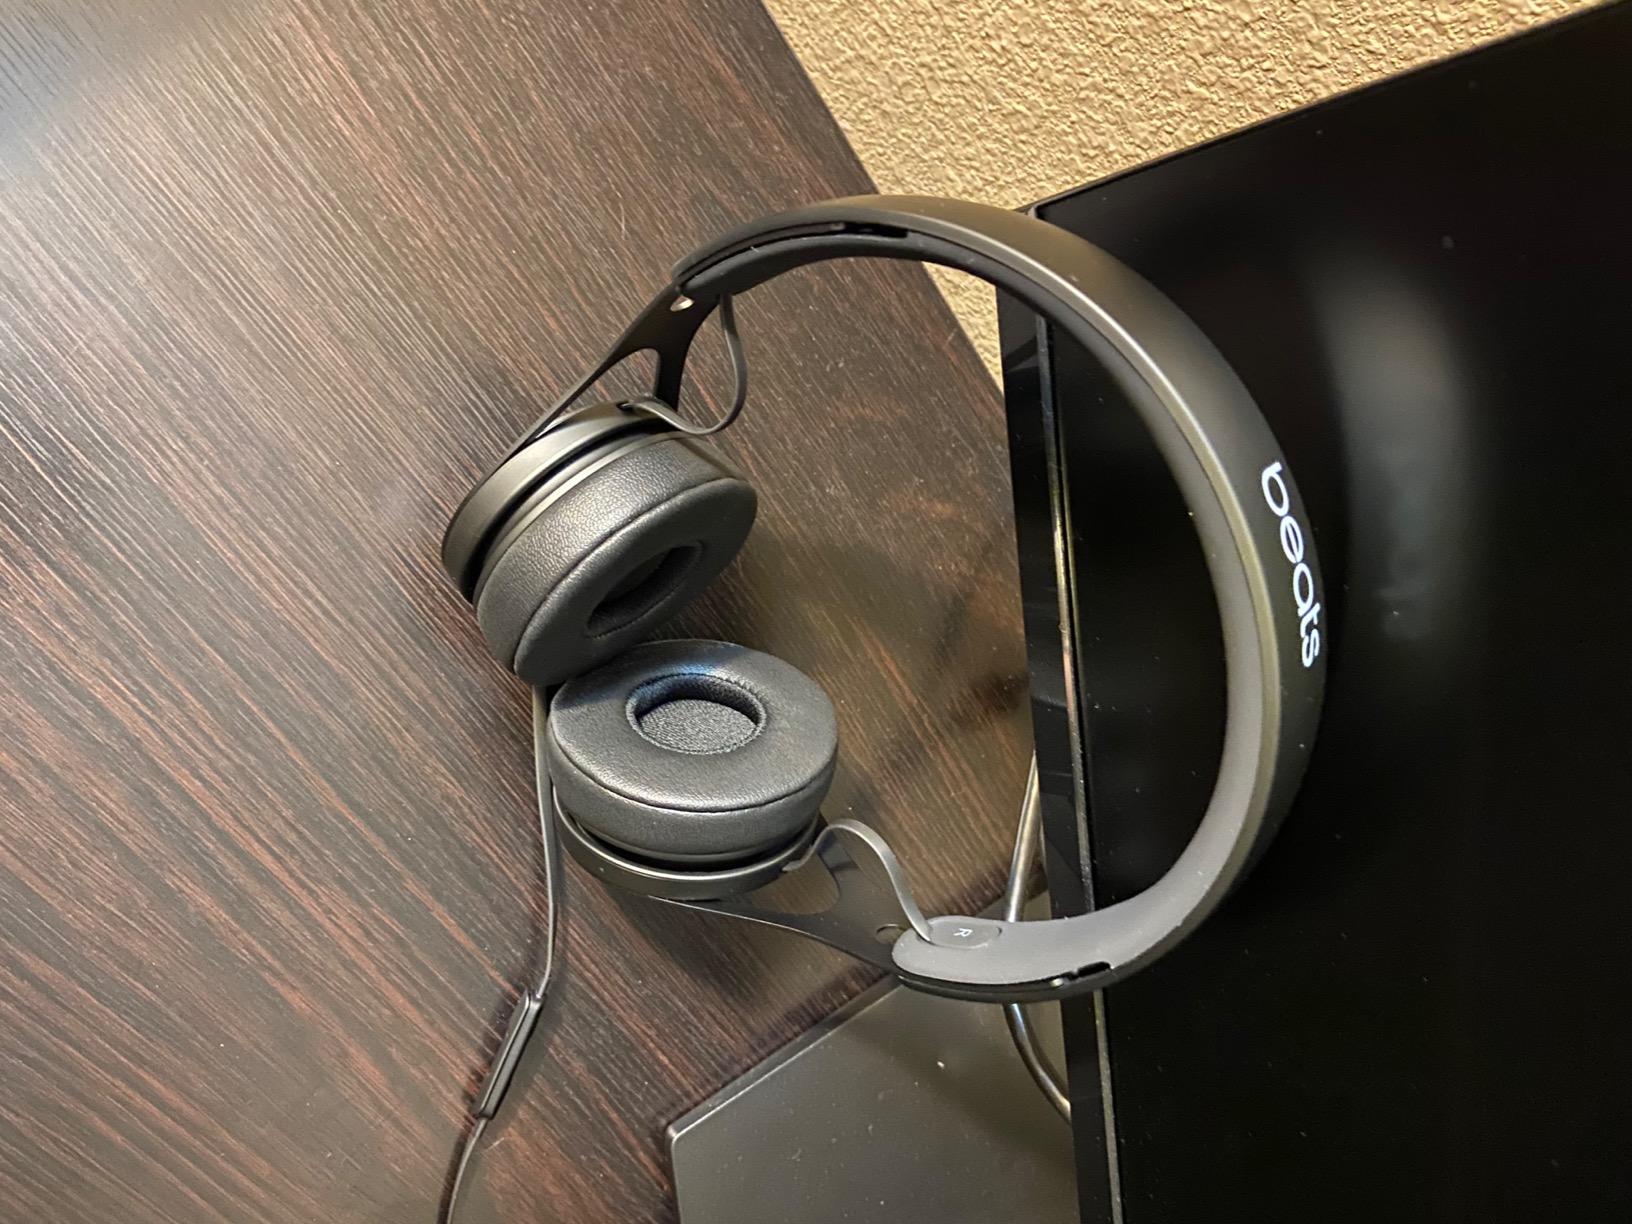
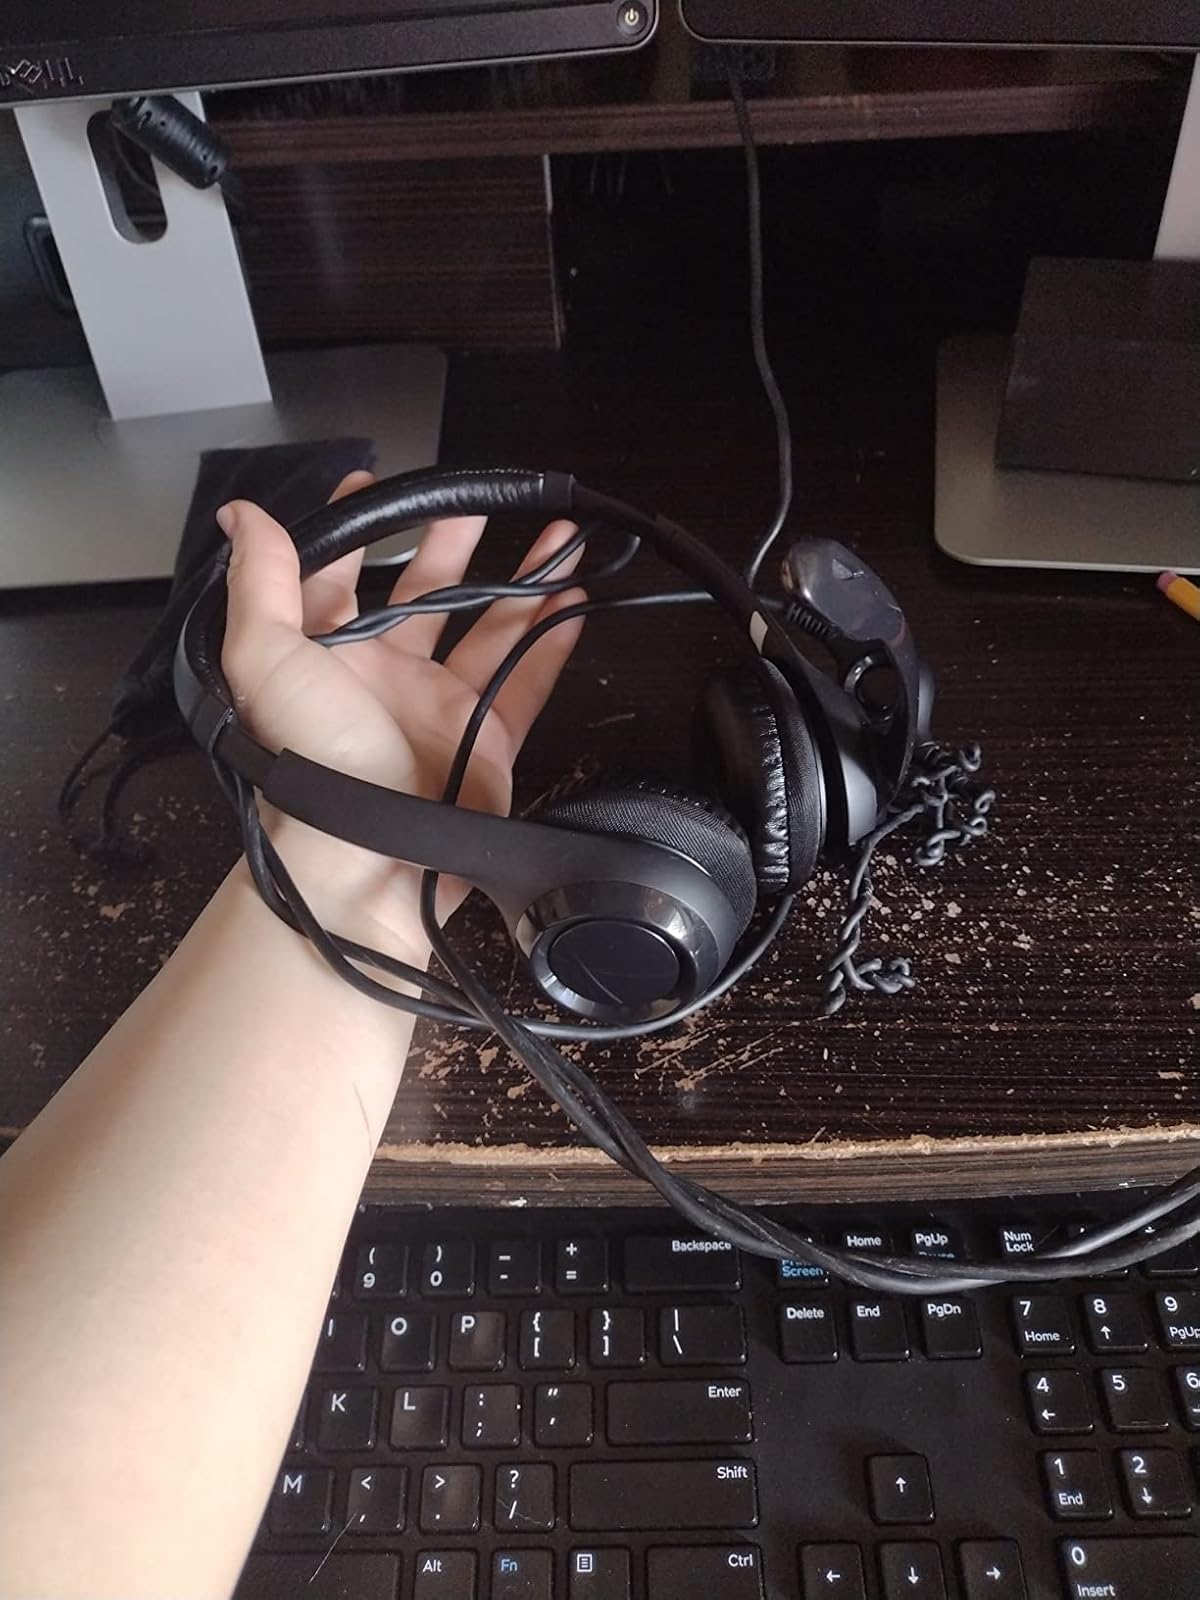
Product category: headphones
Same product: no